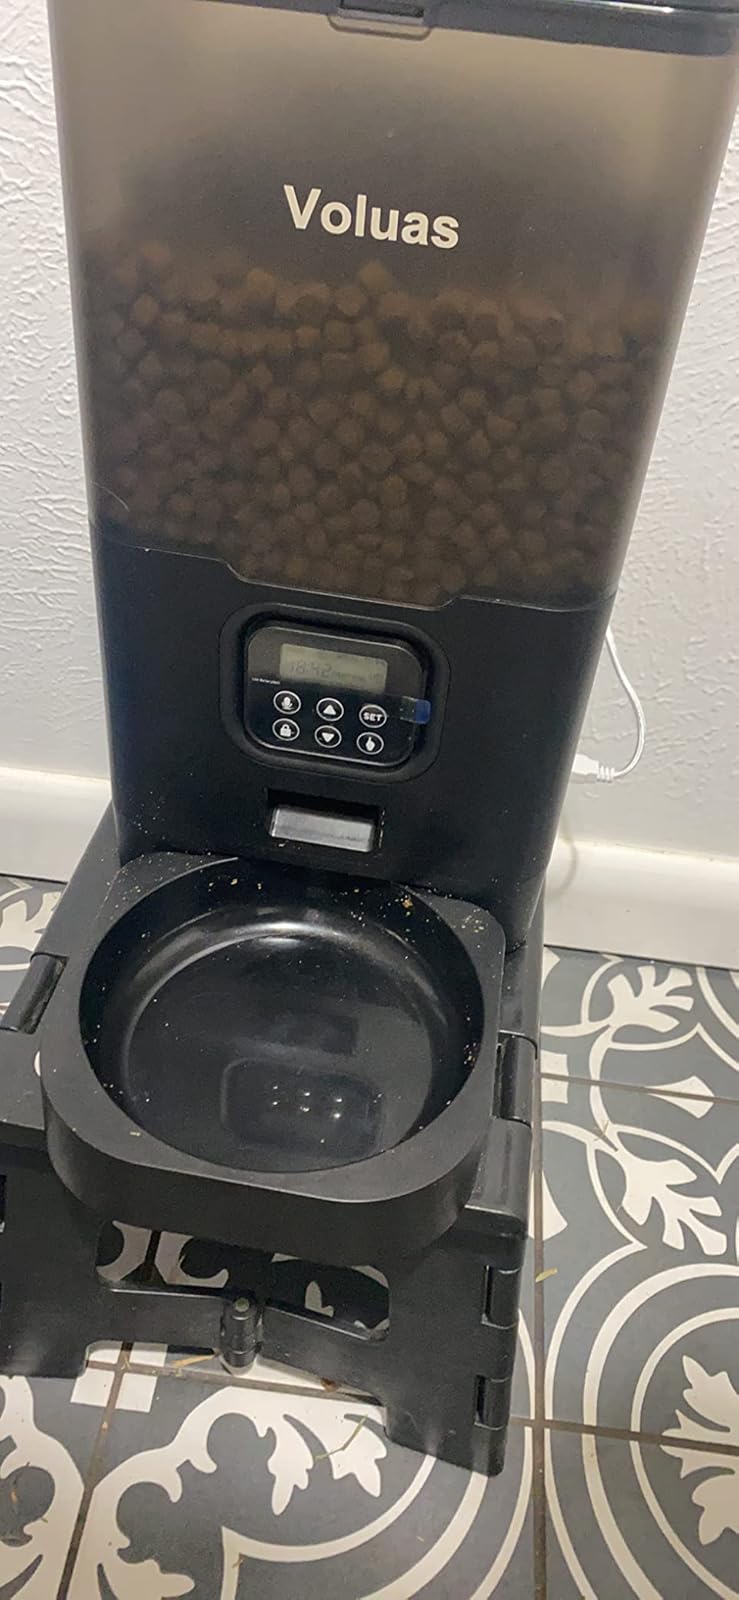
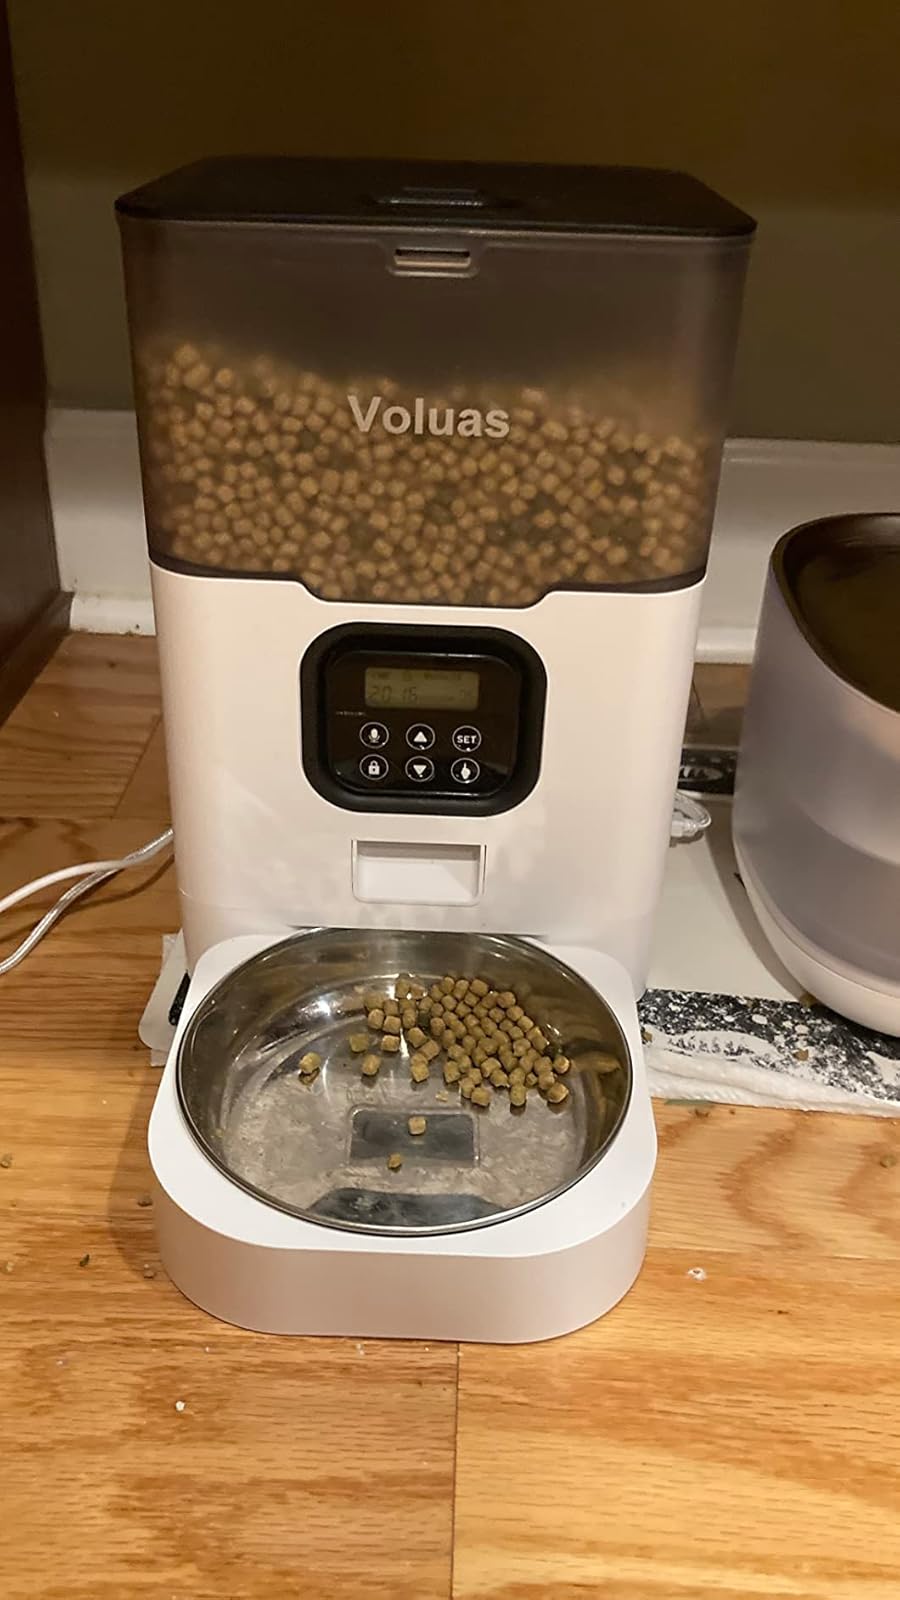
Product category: items_feeder
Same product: no